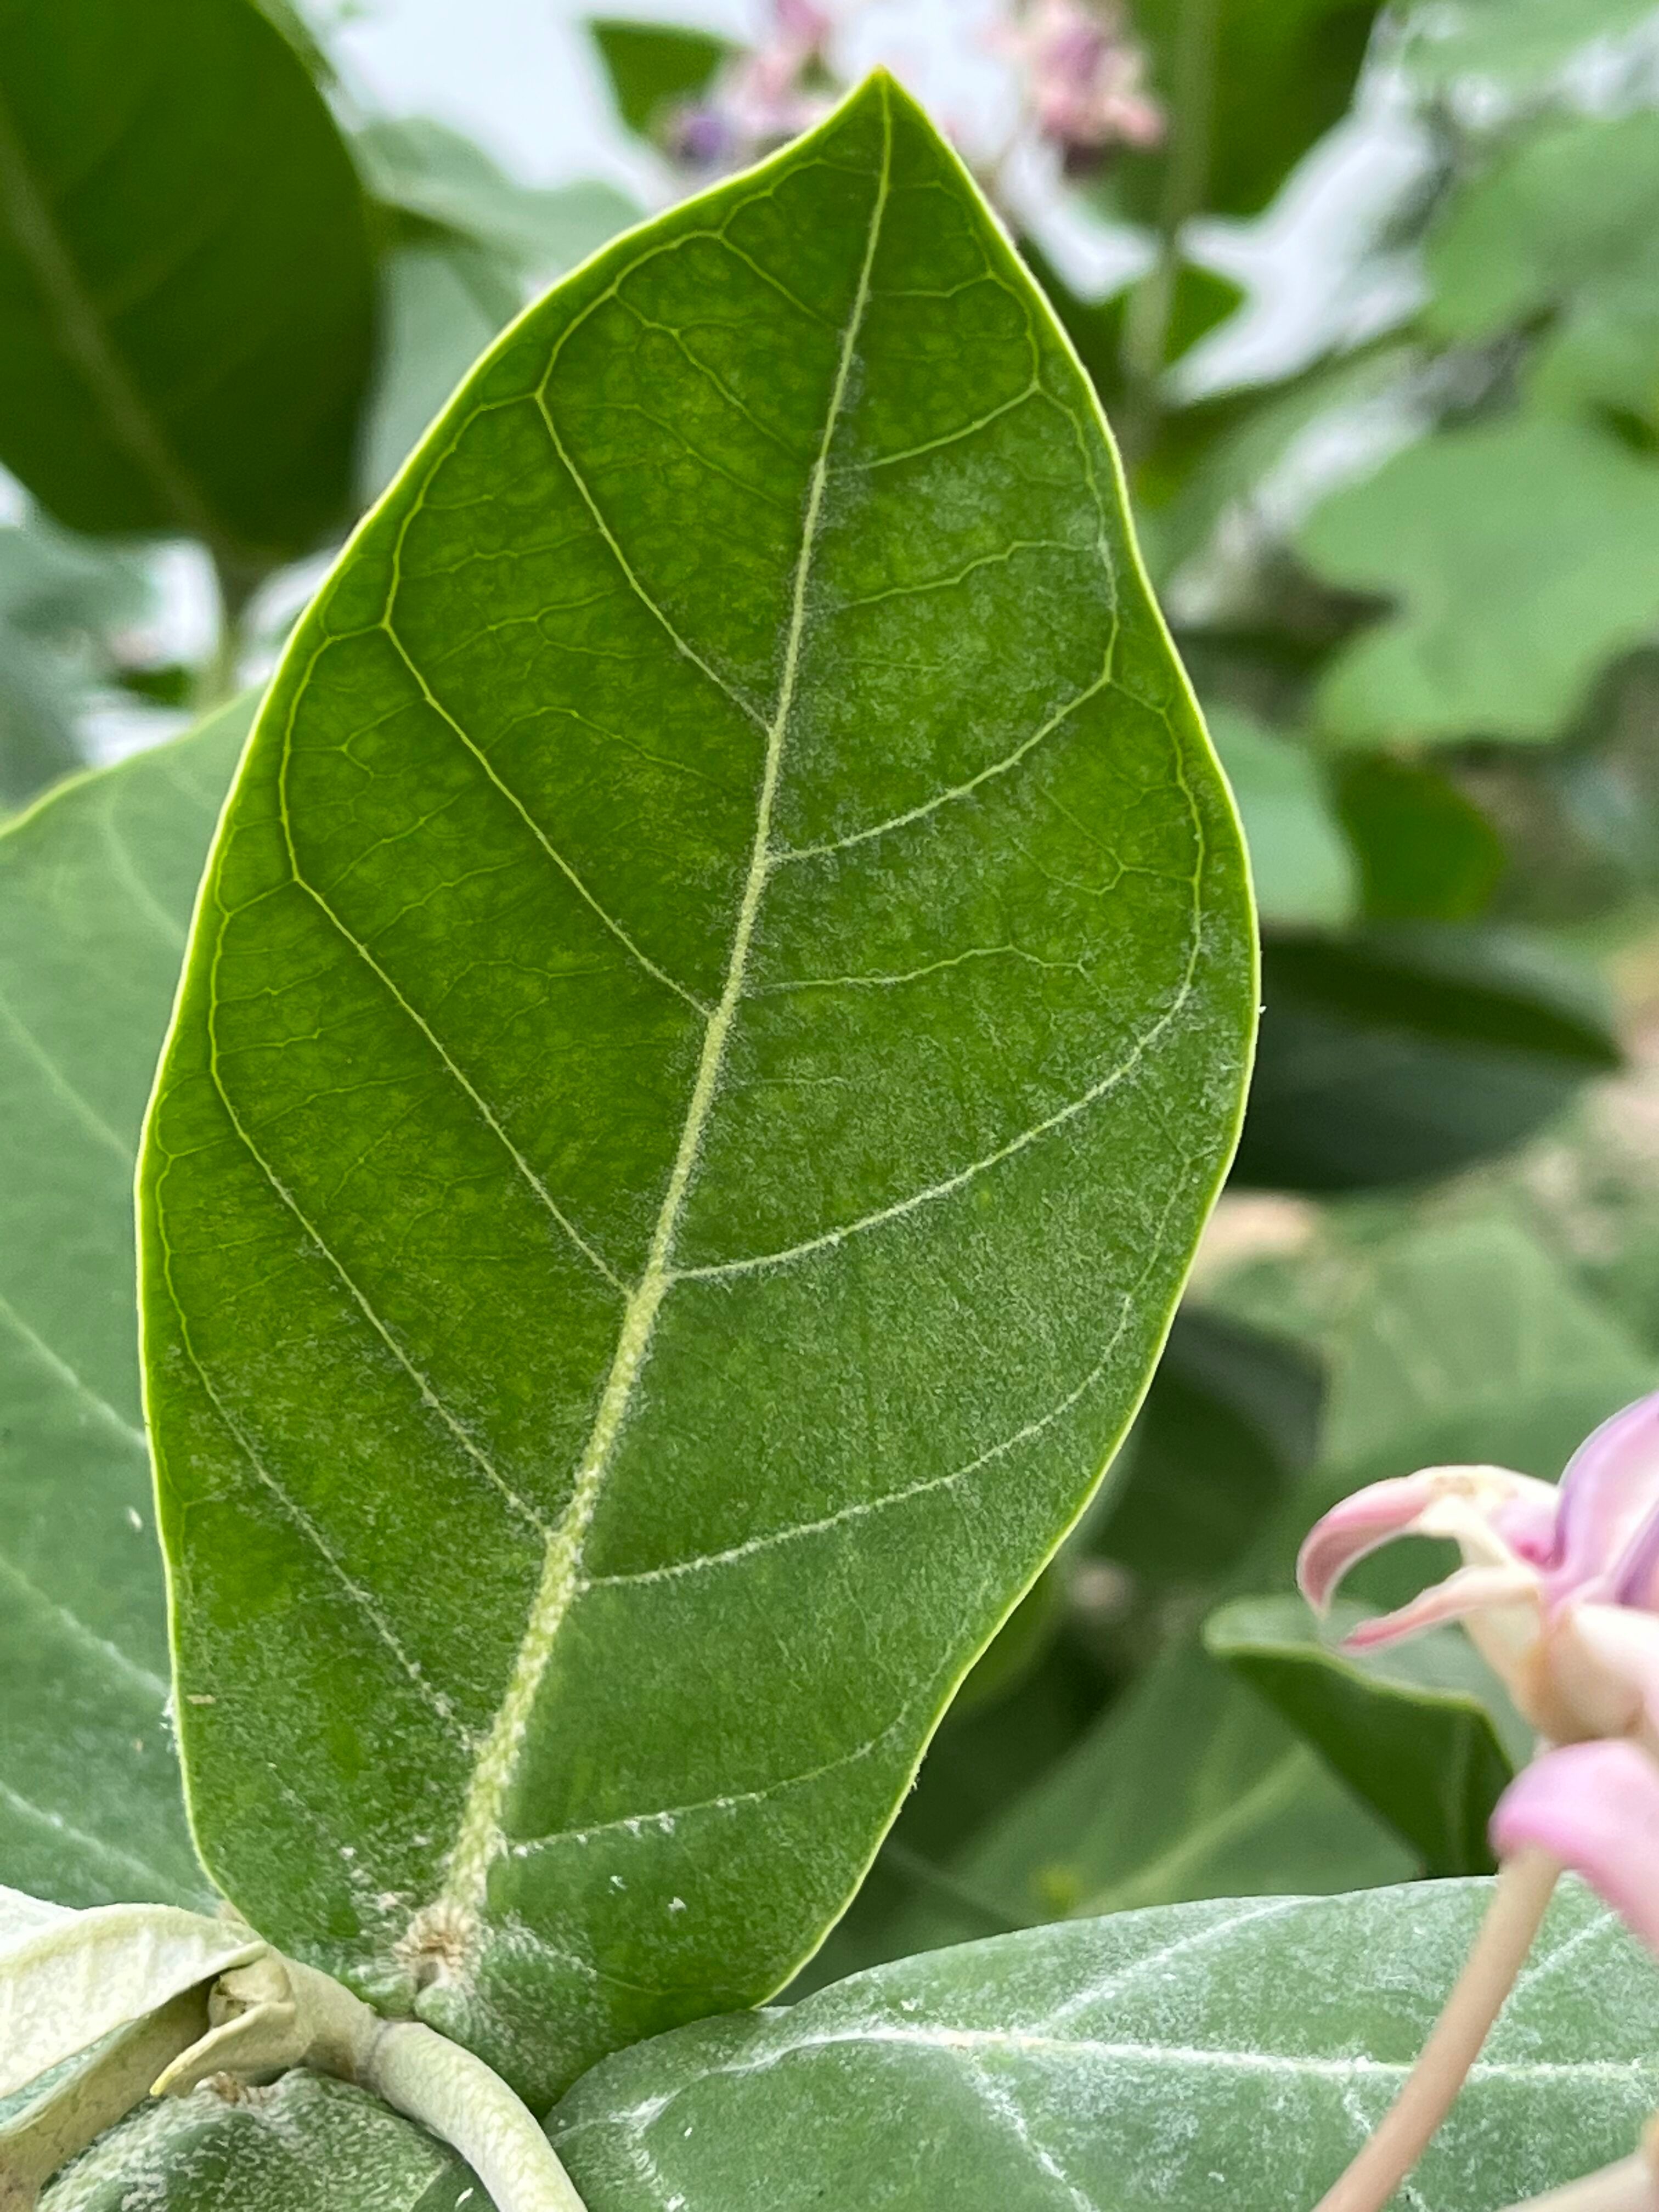
Plant species: calotropis-gigantea